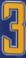
Number: 3